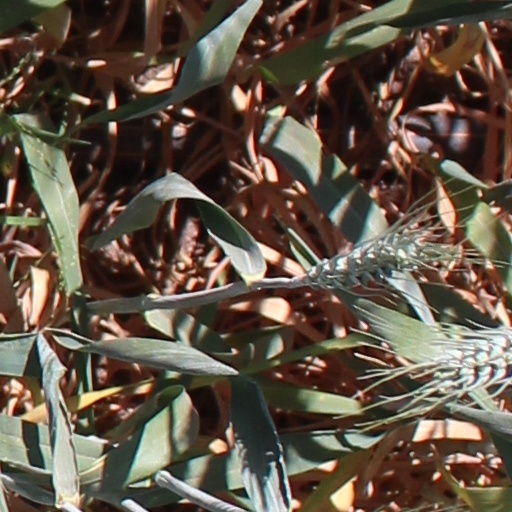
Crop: wheat